Zero K (novel)

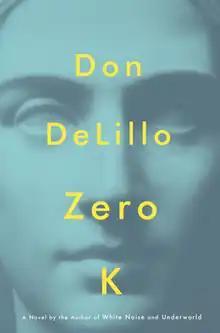
Cover of first edition

The novel concerns a billionaire, Ross Lockhart, who is inspired by the terminal illness of his wife Artis to seek immortality for both of them through cryopreservation. The novel is narrated by Ross' son Jeffrey. DeLillo has described "Zero K" as 'a leap out of the bare-skinned narratives of "Point Omega" and "The Body Artist".'